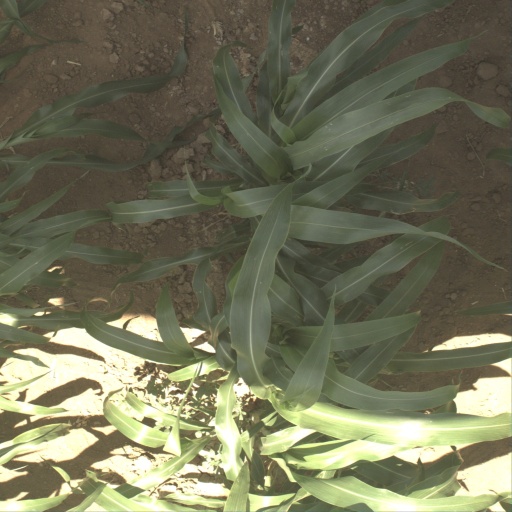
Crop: sorghum